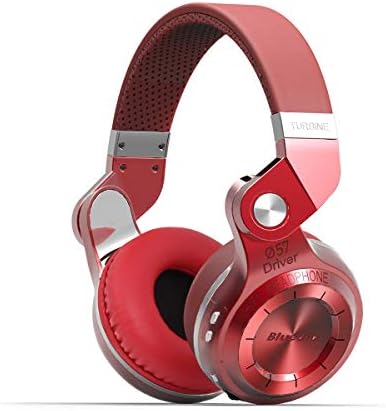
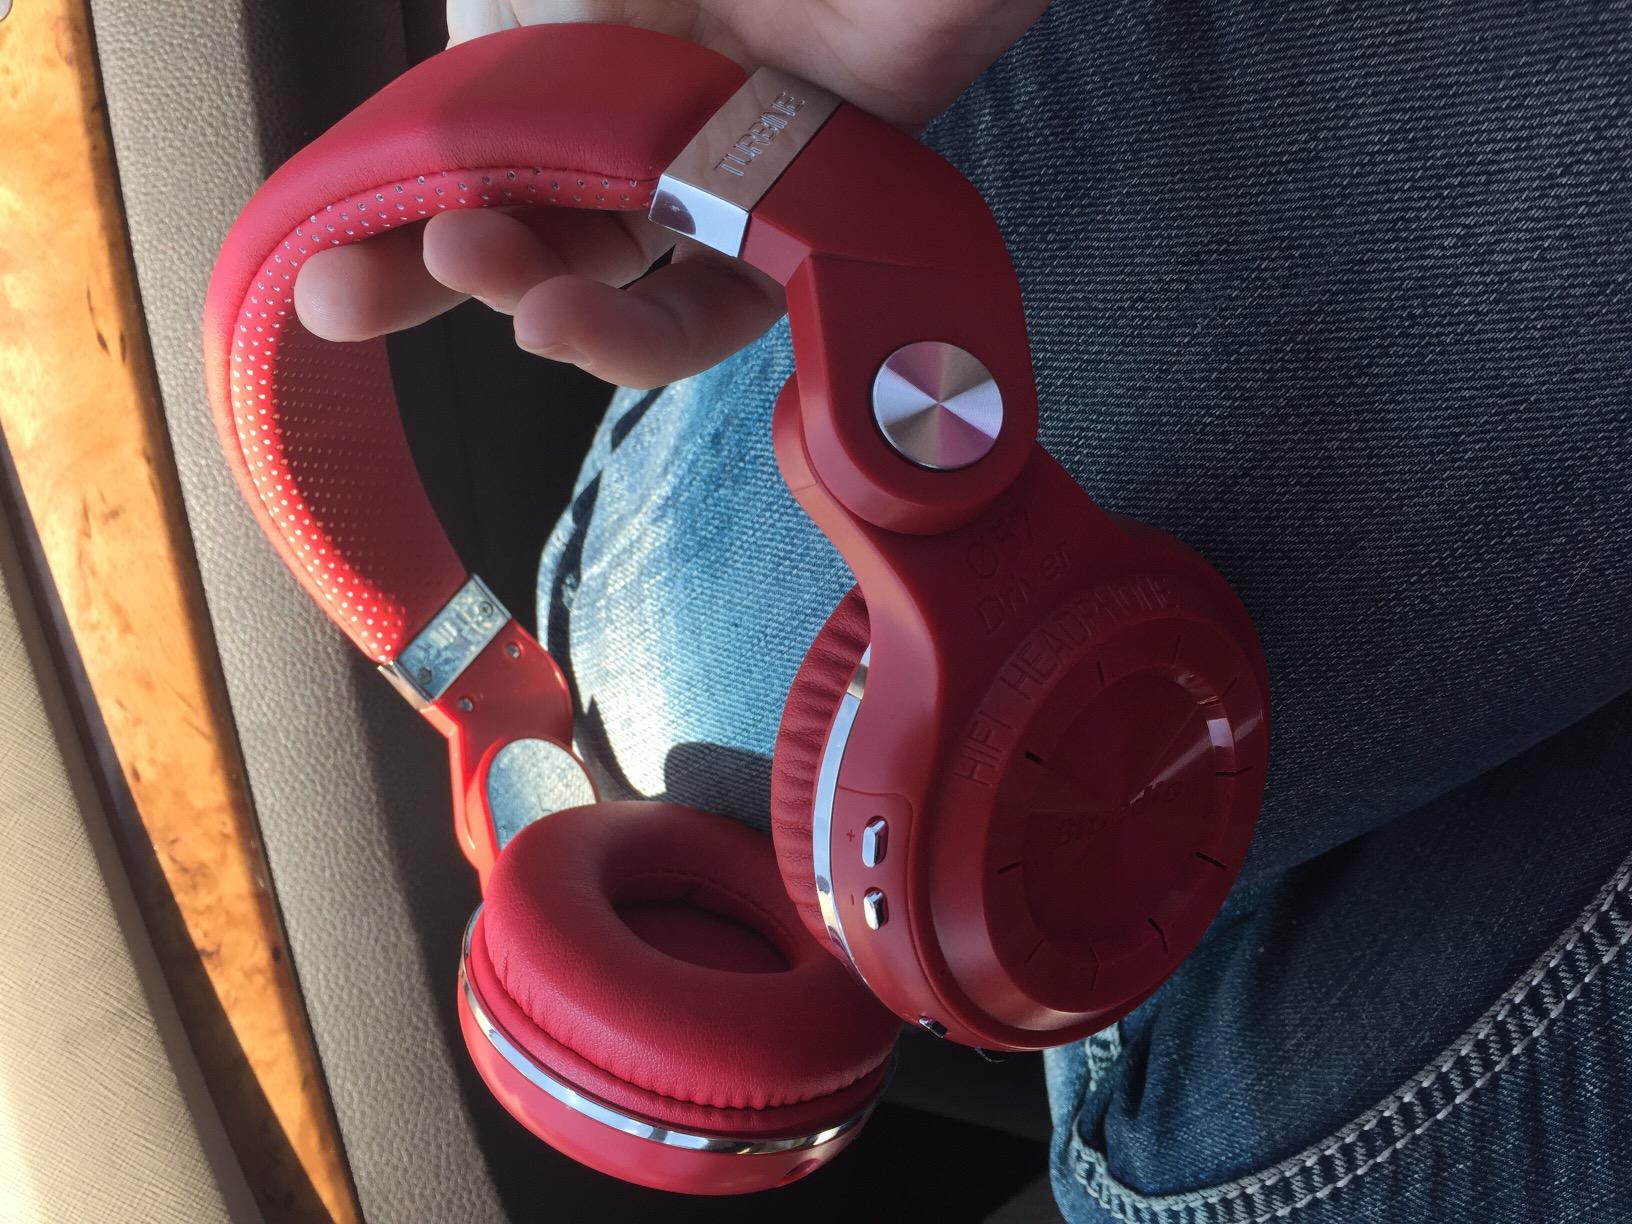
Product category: headphones
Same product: yes